Loyola O'Driscoll

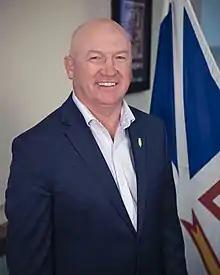
Loyola O'Driscoll in 2020

Loyola O'Driscoll is a Canadian politician, who was elected to the Newfoundland and Labrador House of Assembly in the 2019 provincial election. He represents the electoral district of Ferryland as a member of the Newfoundland and Labrador Progressive Conservative Party. He was re-elected in the 2021 provincial election. O'Driscoll supported Tony Wakeham in the 2023 provincial PC party leadership race.